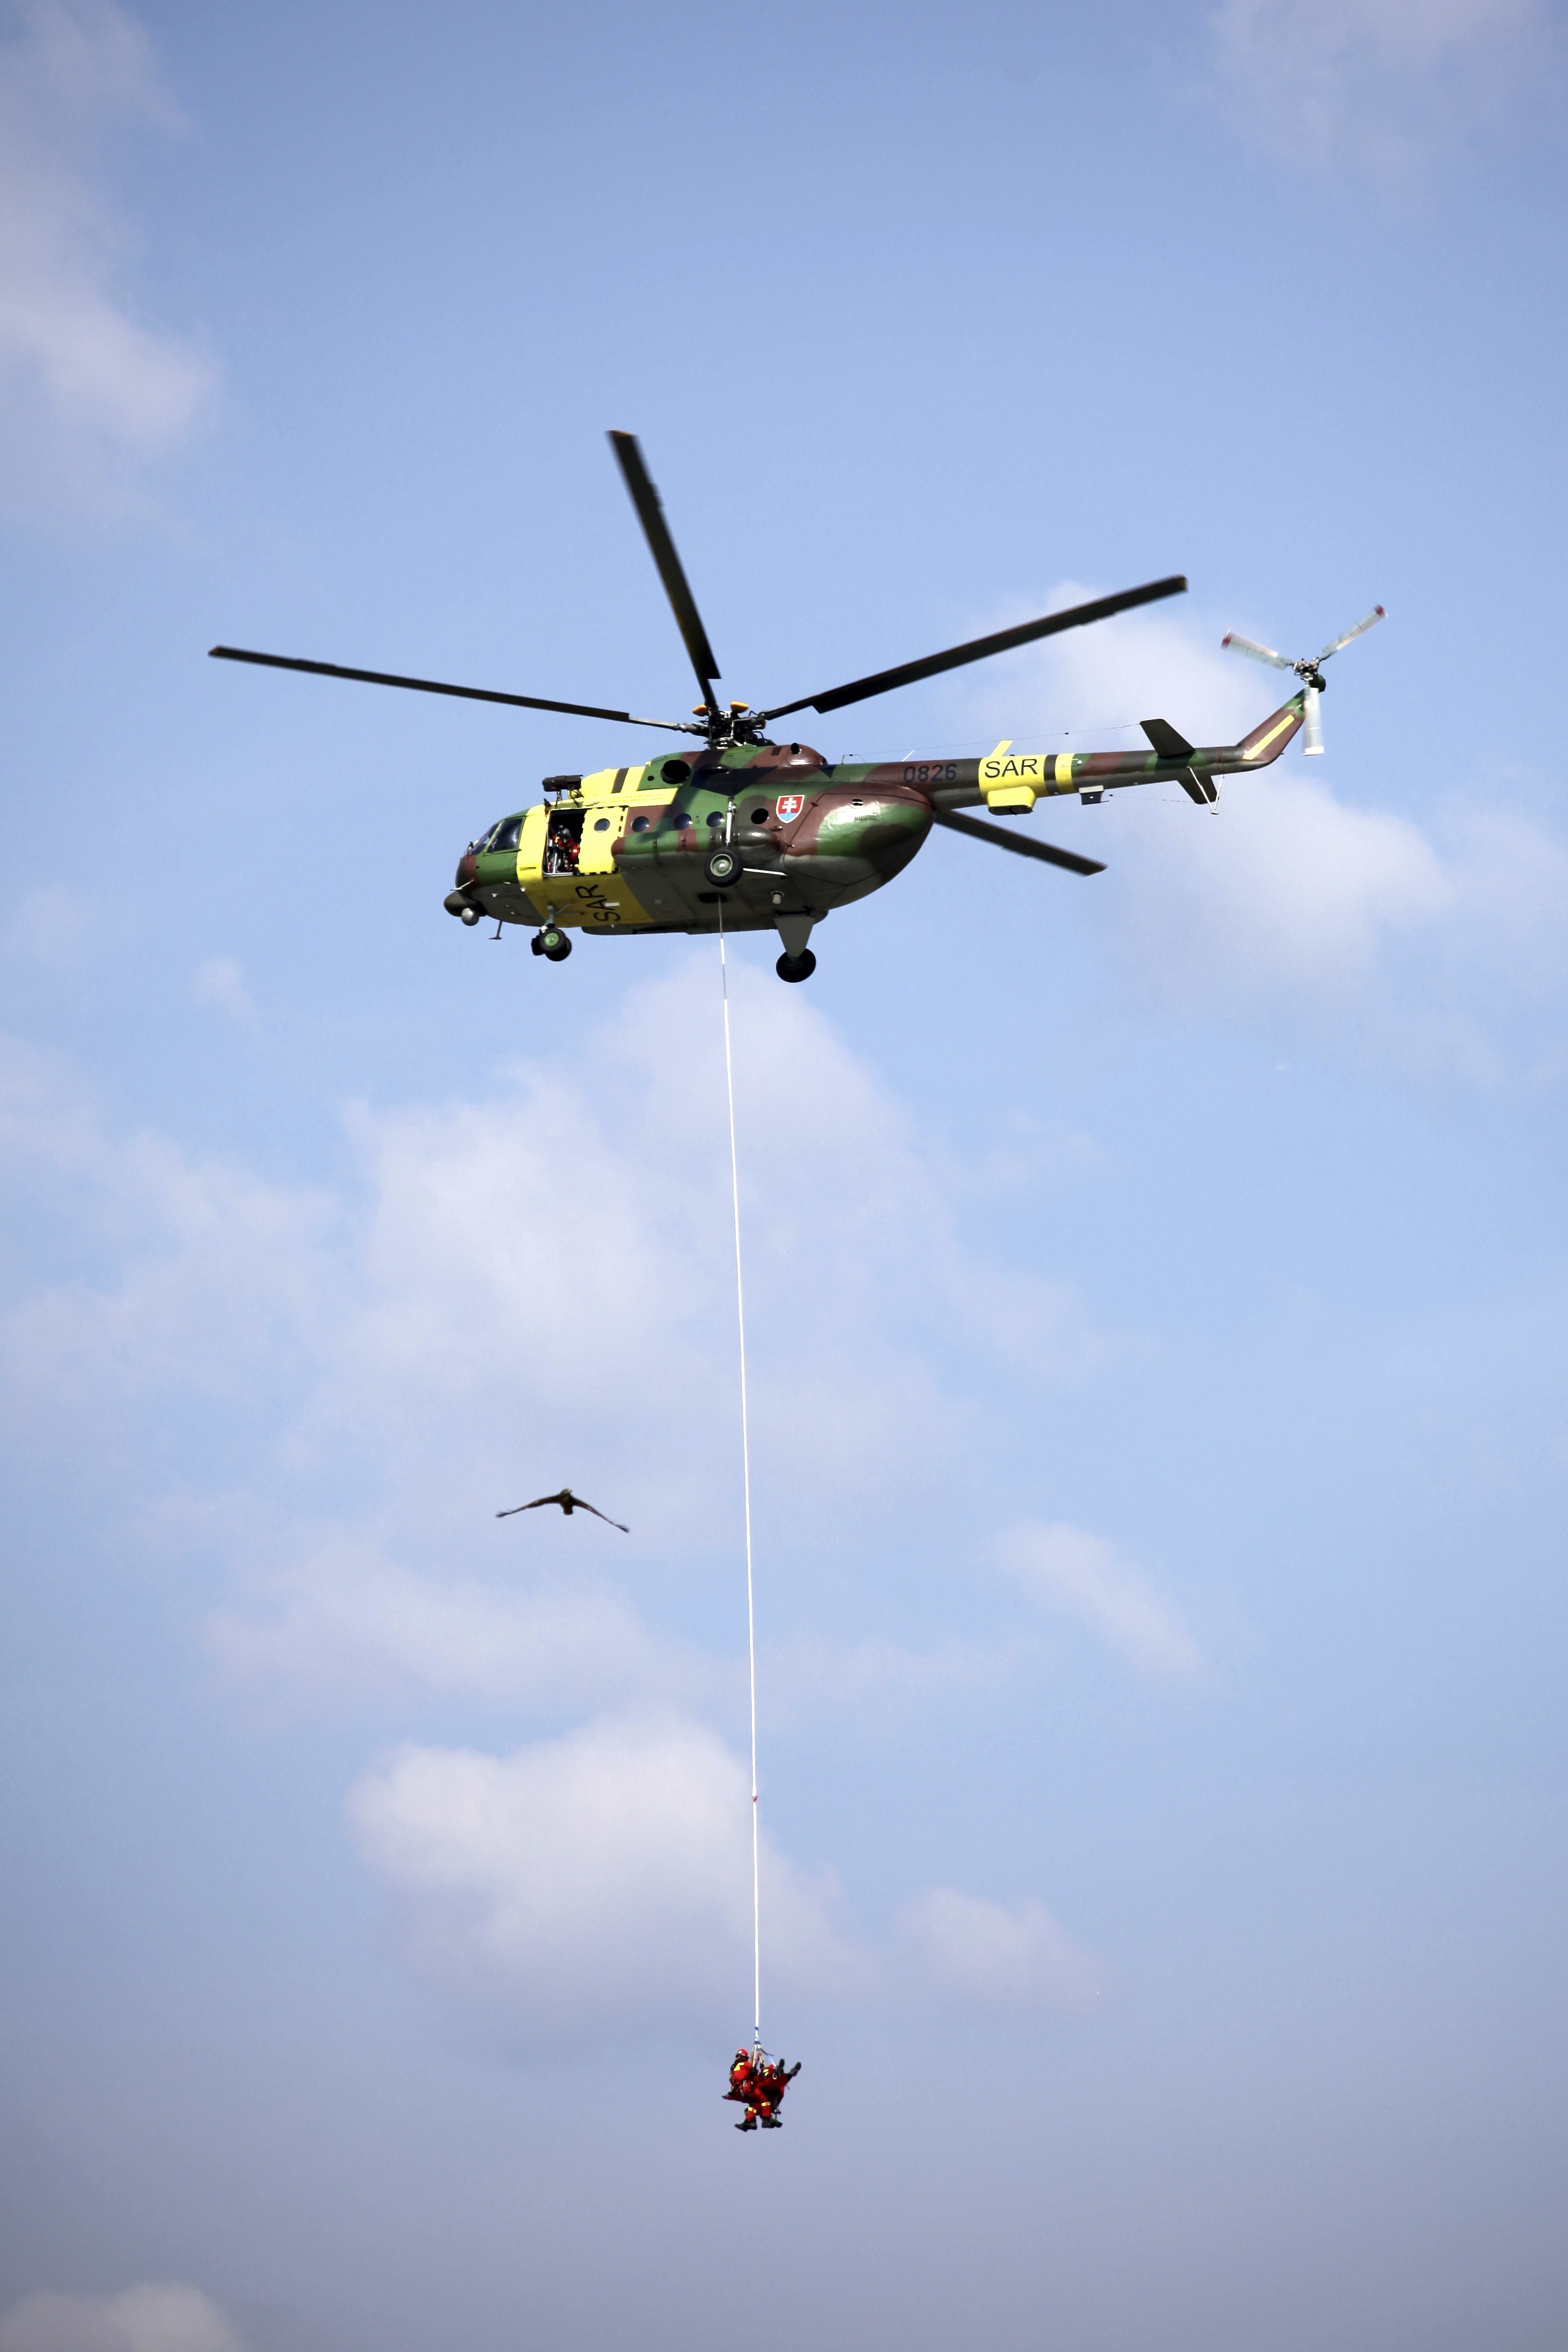
rope, wing, aircraft, vehicle, aviation, flight, helicopter, load, rescue, rotorcraft, the sky, air force, aerobatics, atmosphere of earth, helicopter rotor, military helicopter